Bob Gregor

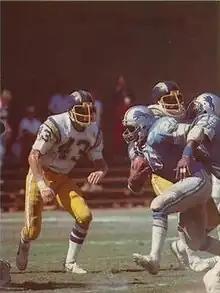
Gregor against Billy Sims "(holding ball)" and the Detroit Lions in 1981

Looking to improve their defense and reach the Super Bowl, San Diego hired Jack Pardee in 1981 as its new assistant head coach in charge of their defense. Renowned for using a variety of coverages, he replaced defensive coordinator Jackie Simpson, whose defense was criticized for being predictable. Pardee inherited a Chargers unit that ranked 18th out of 28 teams in points allowed per game (20.4) during the regular season, and surrendered 24 or more points seven times, including the playoffs. However, it also ranked sixth in yards allowed per game (293.2). Pardee named four new starters on defense. Only the cornerbacks remained the same in the secondary, with Gregor and Frank Duncan replacing Pete Shaw and Mike Fuller as safeties. With the height and range that Pardee desired, Gregor started the first six games at free safety. The team's second-leading tackler at the time, he was sidelined for the next games by a pinched nerve in his neck, which hampered him for the rest of the season. San Diego's defense was among the NFL's worst, ranked 26th with 390 points allowed (24.4 per game) for the season along with a league-worst 269.4 yards passing per game. Their defensive backfield was much maligned. The Chargers were again denied a trip to the Super Bowl after losing to Cincinnati in a frigid AFC title game known as the Freezer Bowl.